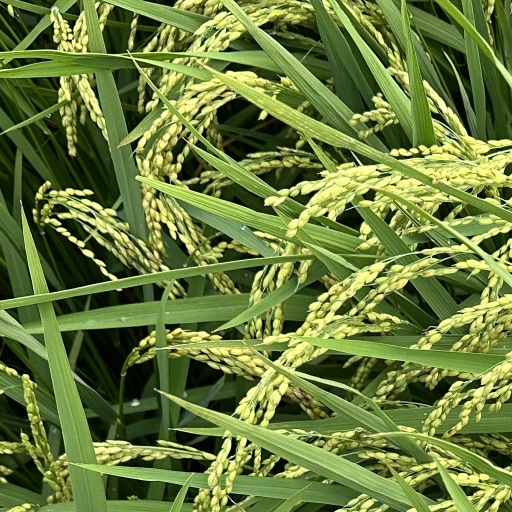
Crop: rice